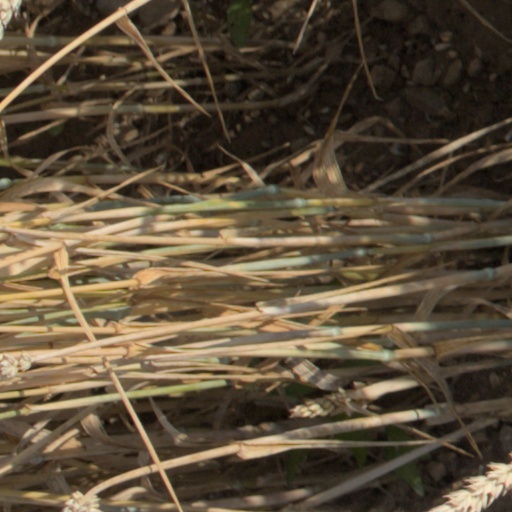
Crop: wheat